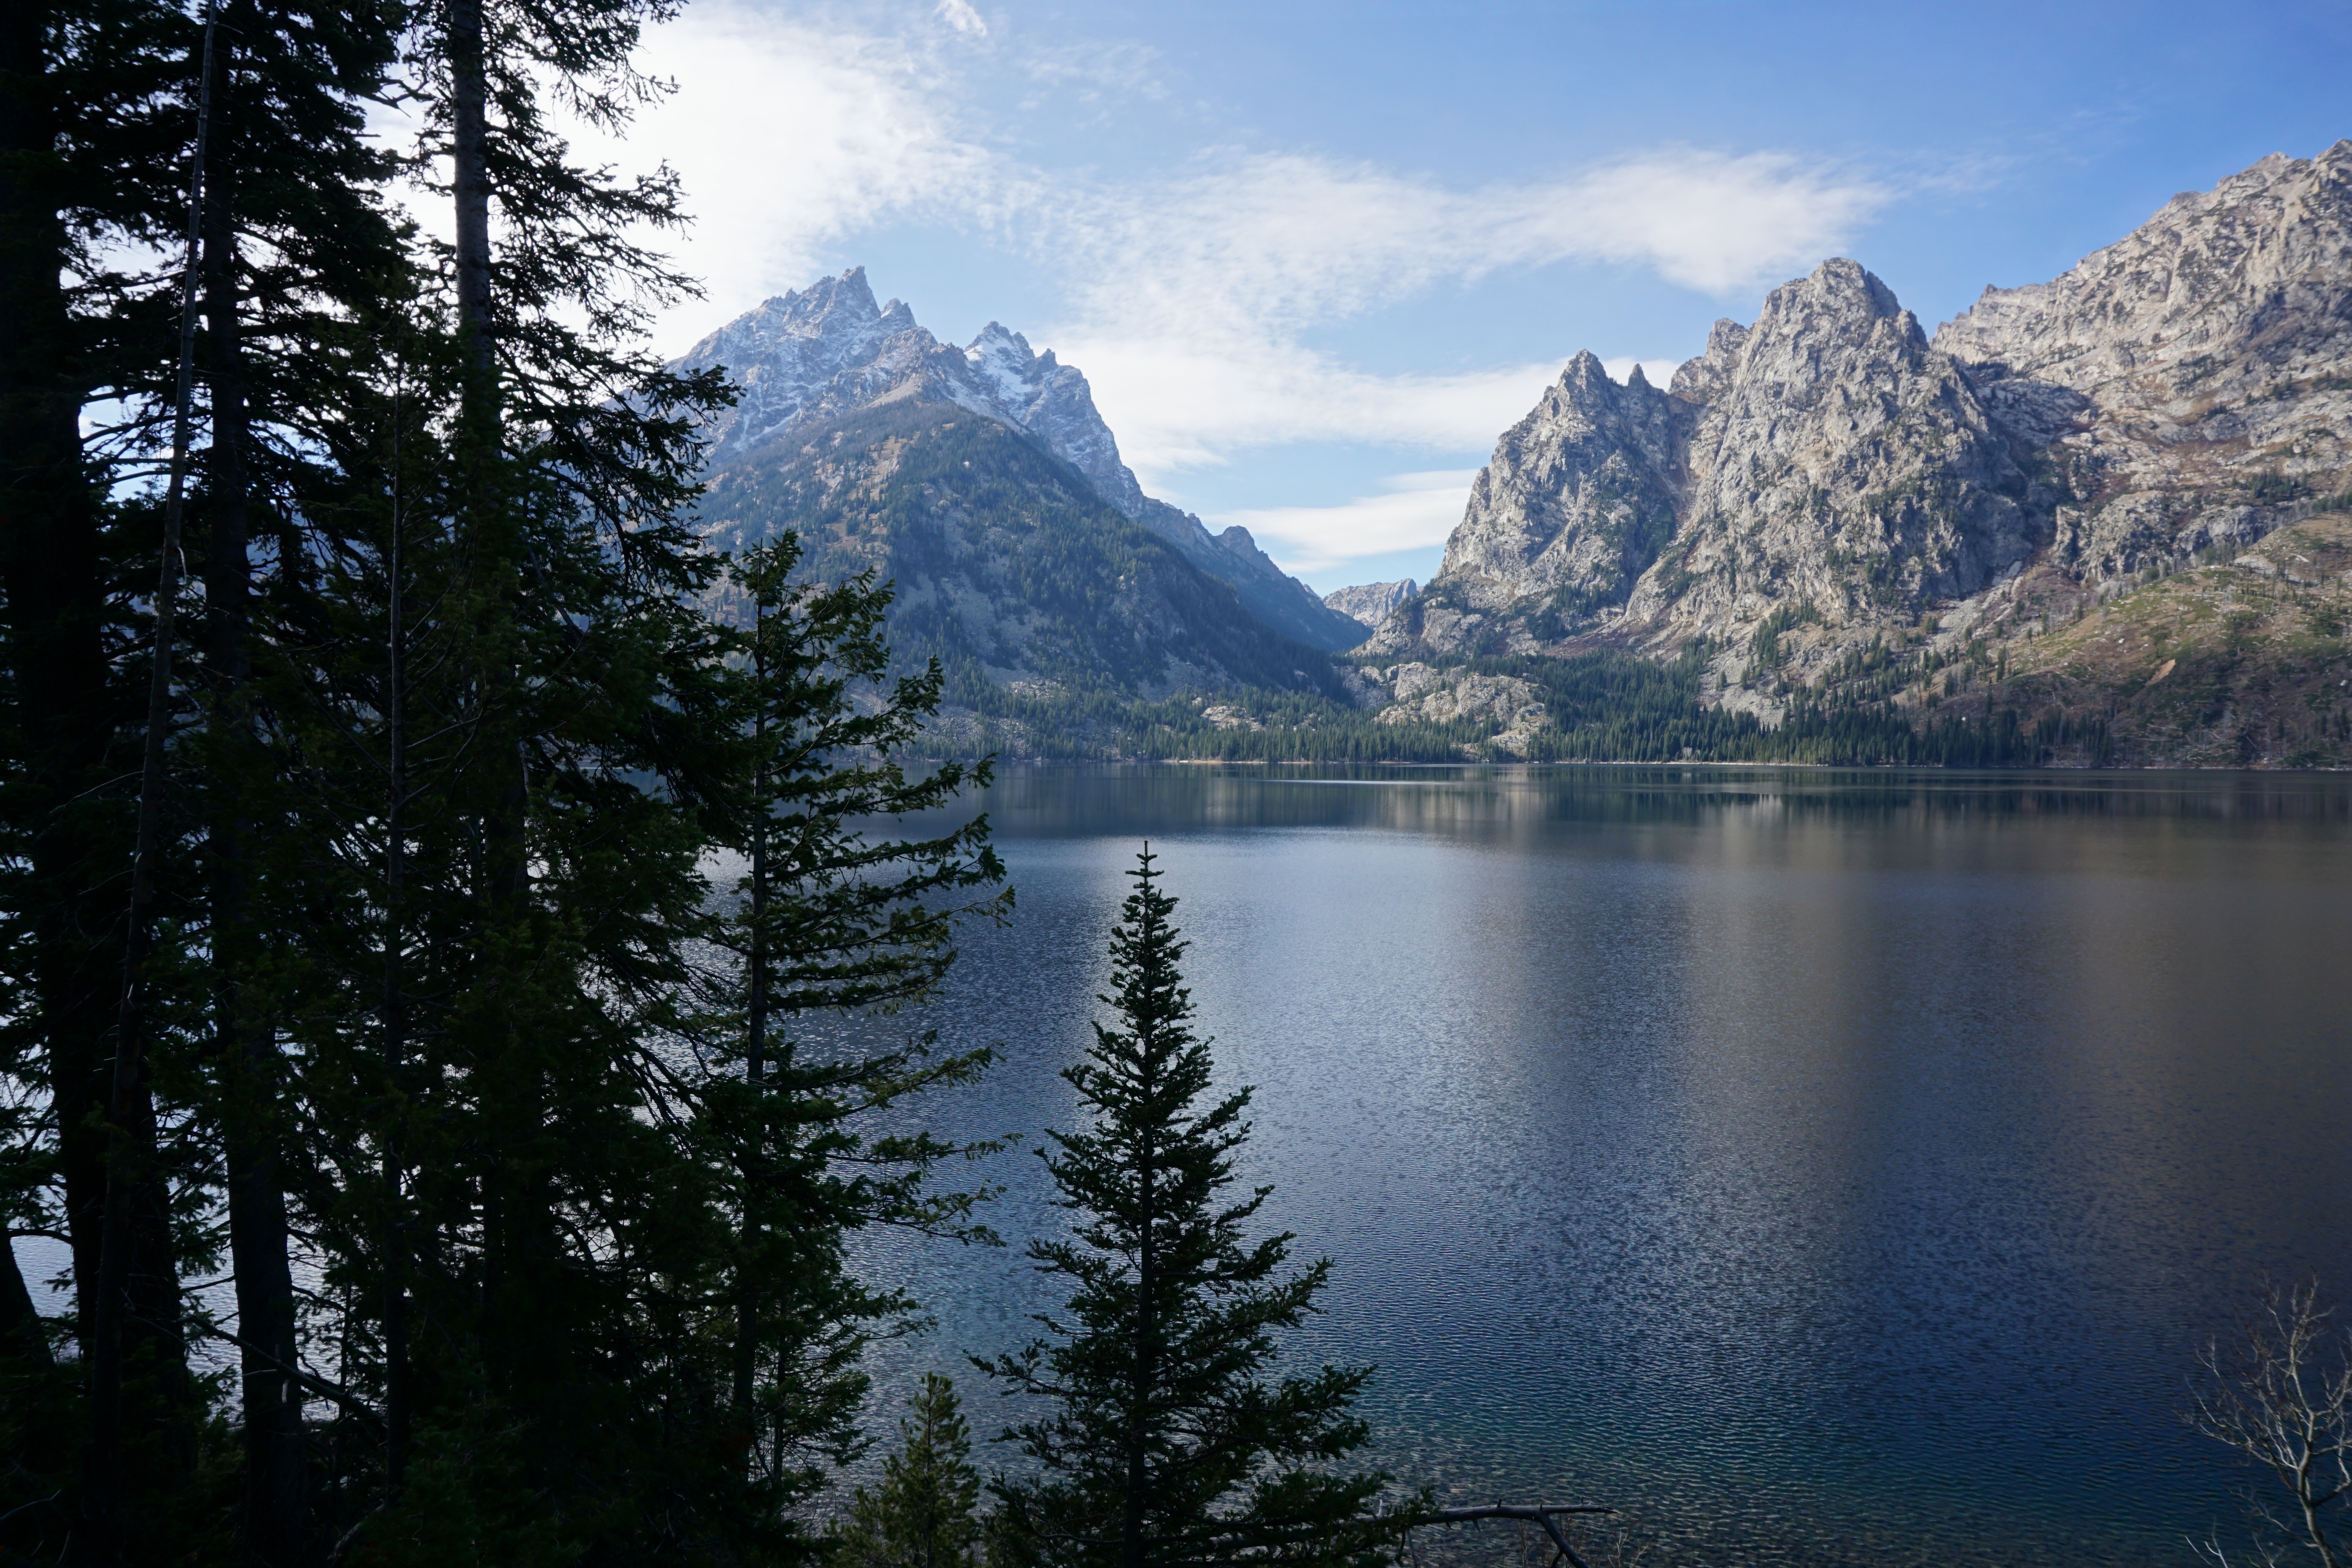
landscape, tree, nature, forest, wilderness, mountain, snow, lake, mountain range, reflection, ridge, alps, loch, landform, atmospheric phenomenon, mountainous landforms